Horse body mass

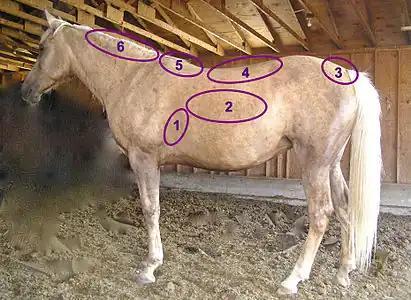

This system is used by Anglo-Saxon organizations for legal purposes, as an objective method of determining a horse's physical condition during investigations into cruelty.